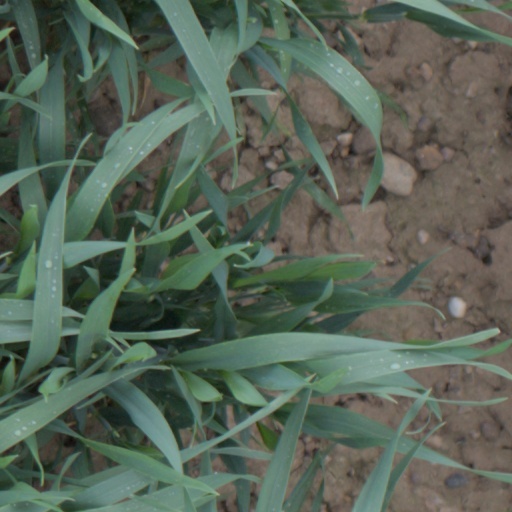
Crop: wheat